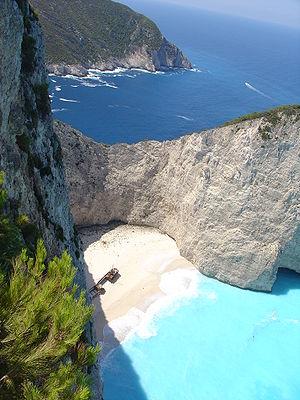
La plage de Navágio également appelée baie du naufrage est une baie isolée de l'ouest de l'île de Zante en Grèce. Elle est notable pour sa plage de sable fin, les hautes falaises qui l'entourent et son épave de navire, le Panagiotis, qui en font un lieu prisé des touristes.